Abdi İpekçi Arena

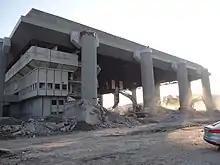
Demolition of the arena, February 2018

Abdi İpekçi Arena, formerly known as Abdi İpekçi Sports Complex, was a multi-purpose indoor arena located in the Zeytinburnu district of Istanbul, Turkey, situated just outside the ancient city walls, in Yedikule.